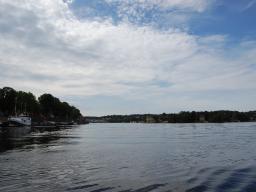
Label: Background_without_leaves